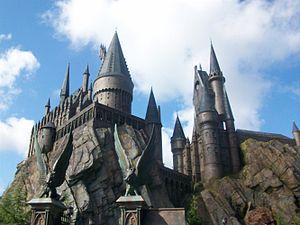
Ces différentes listes sont non exhaustives.
Universal's Islands of Adventure est le second parc à thèmes d'Universal Parks & Resorts situé à Orlando en Floride. Il a ouvert ses portes le 28 mai 1999 dans le cadre d'une expansion qui, avec CityWalk, Portofino Bay Hotel, et Hard Rock hotel, convertit Universal Studios Florida en Universal Orlando Resort.